Grafton Hotel

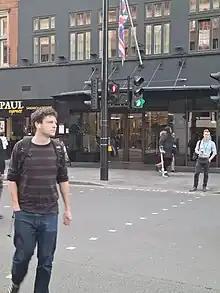
Exterior of the hotel in 2022

The Grafton Hotel at 130 Tottenham Court Road in Fitzrovia, London, is part of the Edwardian Hotels group. In a partnership with Radisson Hotels, it is branded as the Radisson Blu Edwardian Grafton Hotel.